Noble J. Johnson

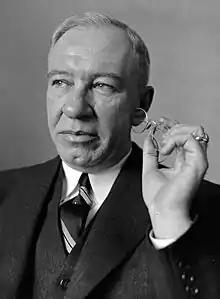

Noble Jacob Johnson (August 23, 1887 – March 17, 1968) was a United States representative from Indiana and an Associate Judge and Chief Judge of the United States Court of Customs and Patent Appeals.